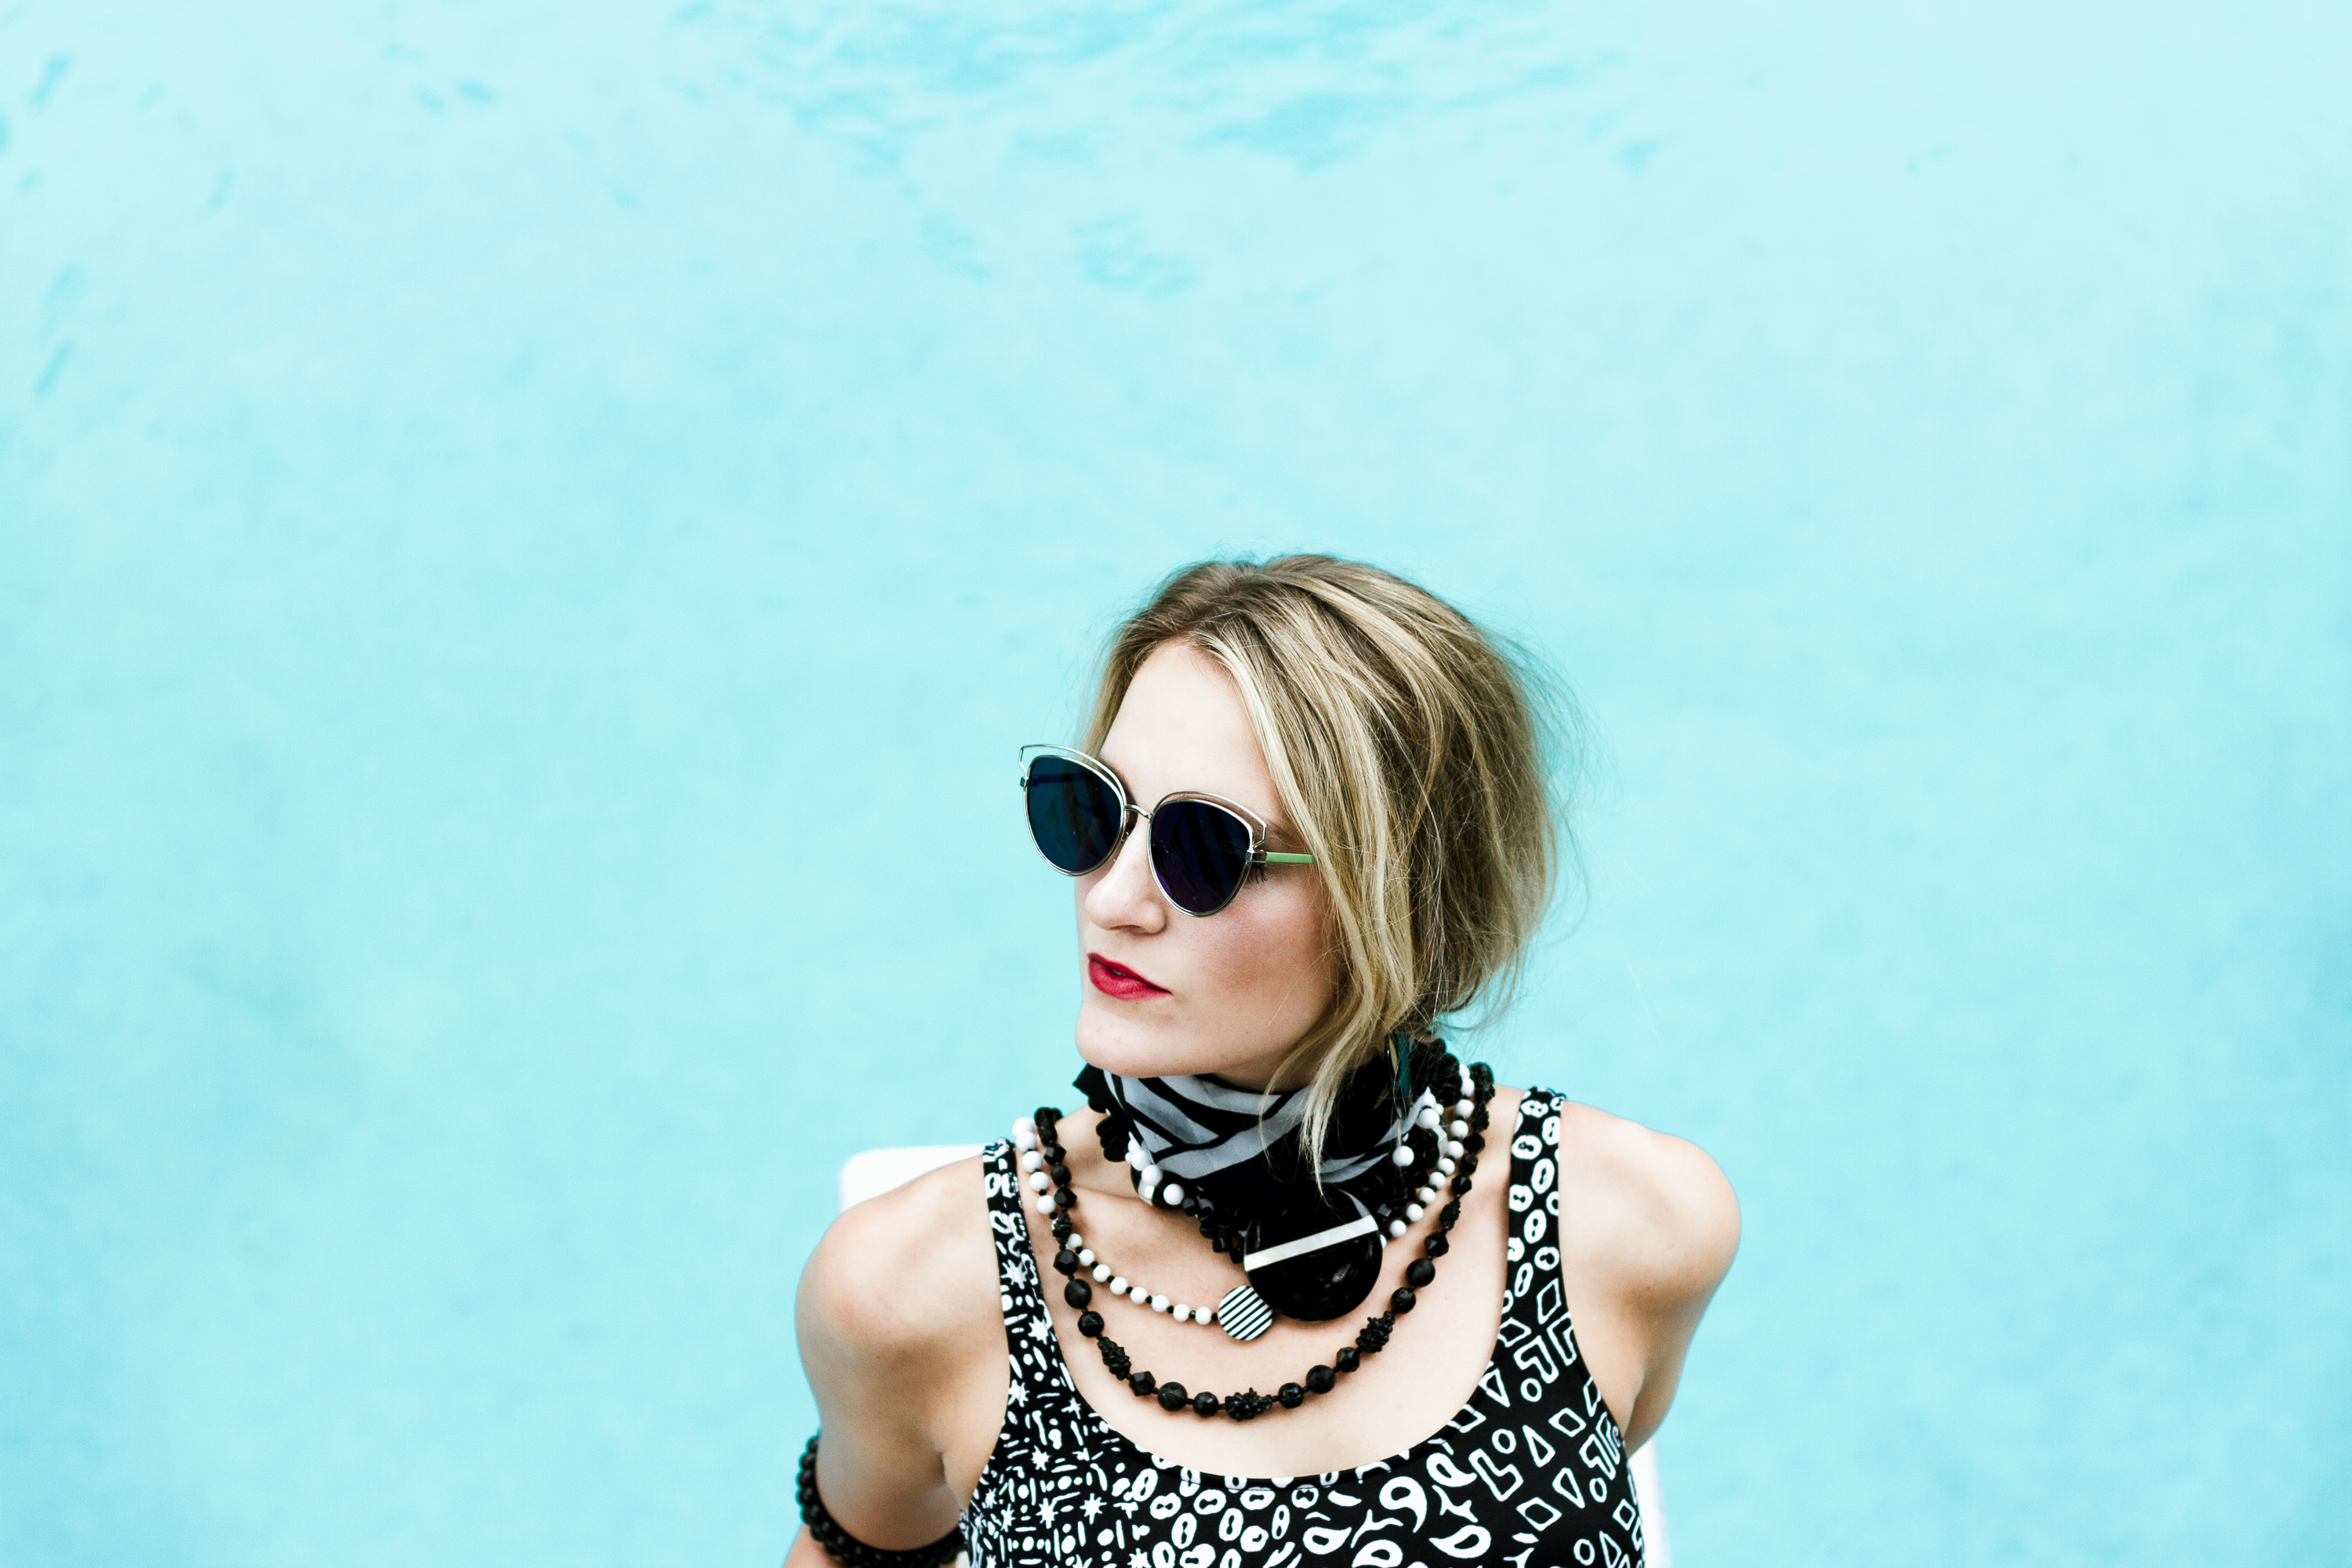
girl, woman, hair, photography, pool, portrait, model, spring, sunglass, fashion, blue, clothing, lady, blonde, hairstyle, dress, sunglasses, glasses, eyewear, beauty, photo shoot, portrait photography, vision care